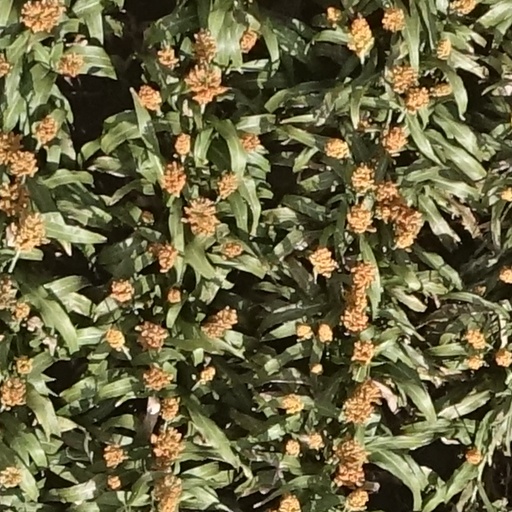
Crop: sorghum